Julian Matthews

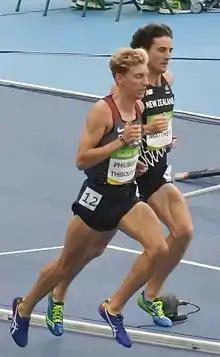
Matthews (right) at the 2016 Olympics

Julian Francis Matthews (born 21 July 1988) is a New Zealand middle distance runner who represented his country at the 2016 Summer Olympics..